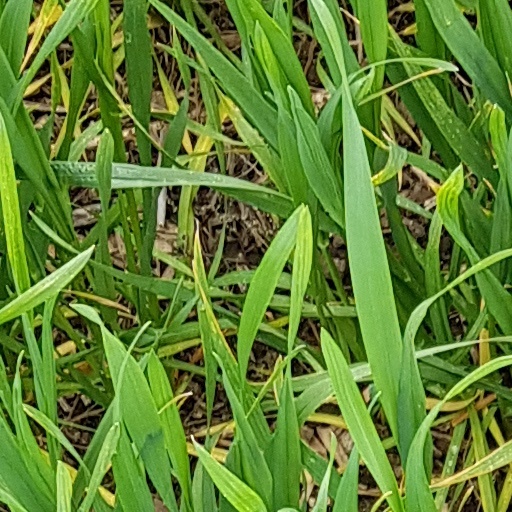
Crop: wheat